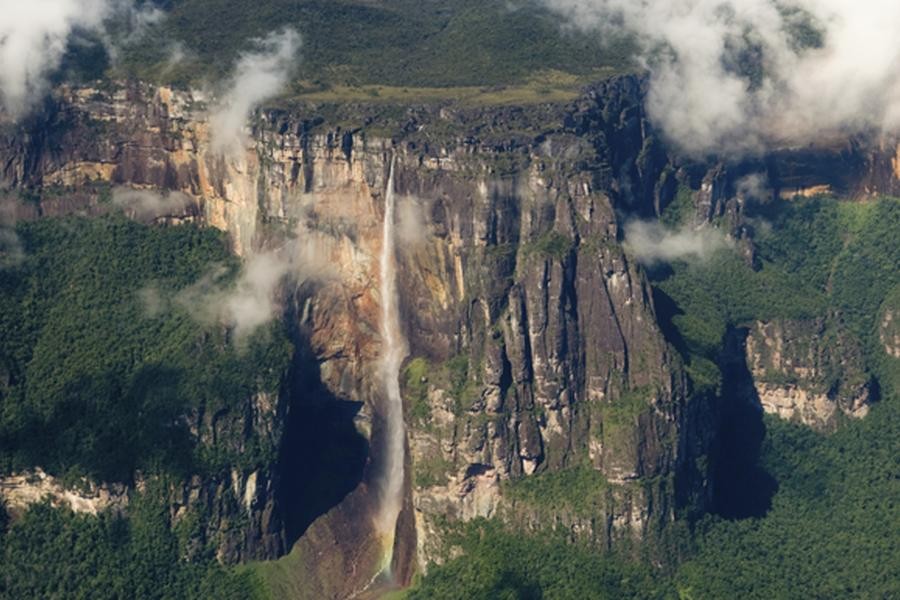
Landmark: Angel Falls